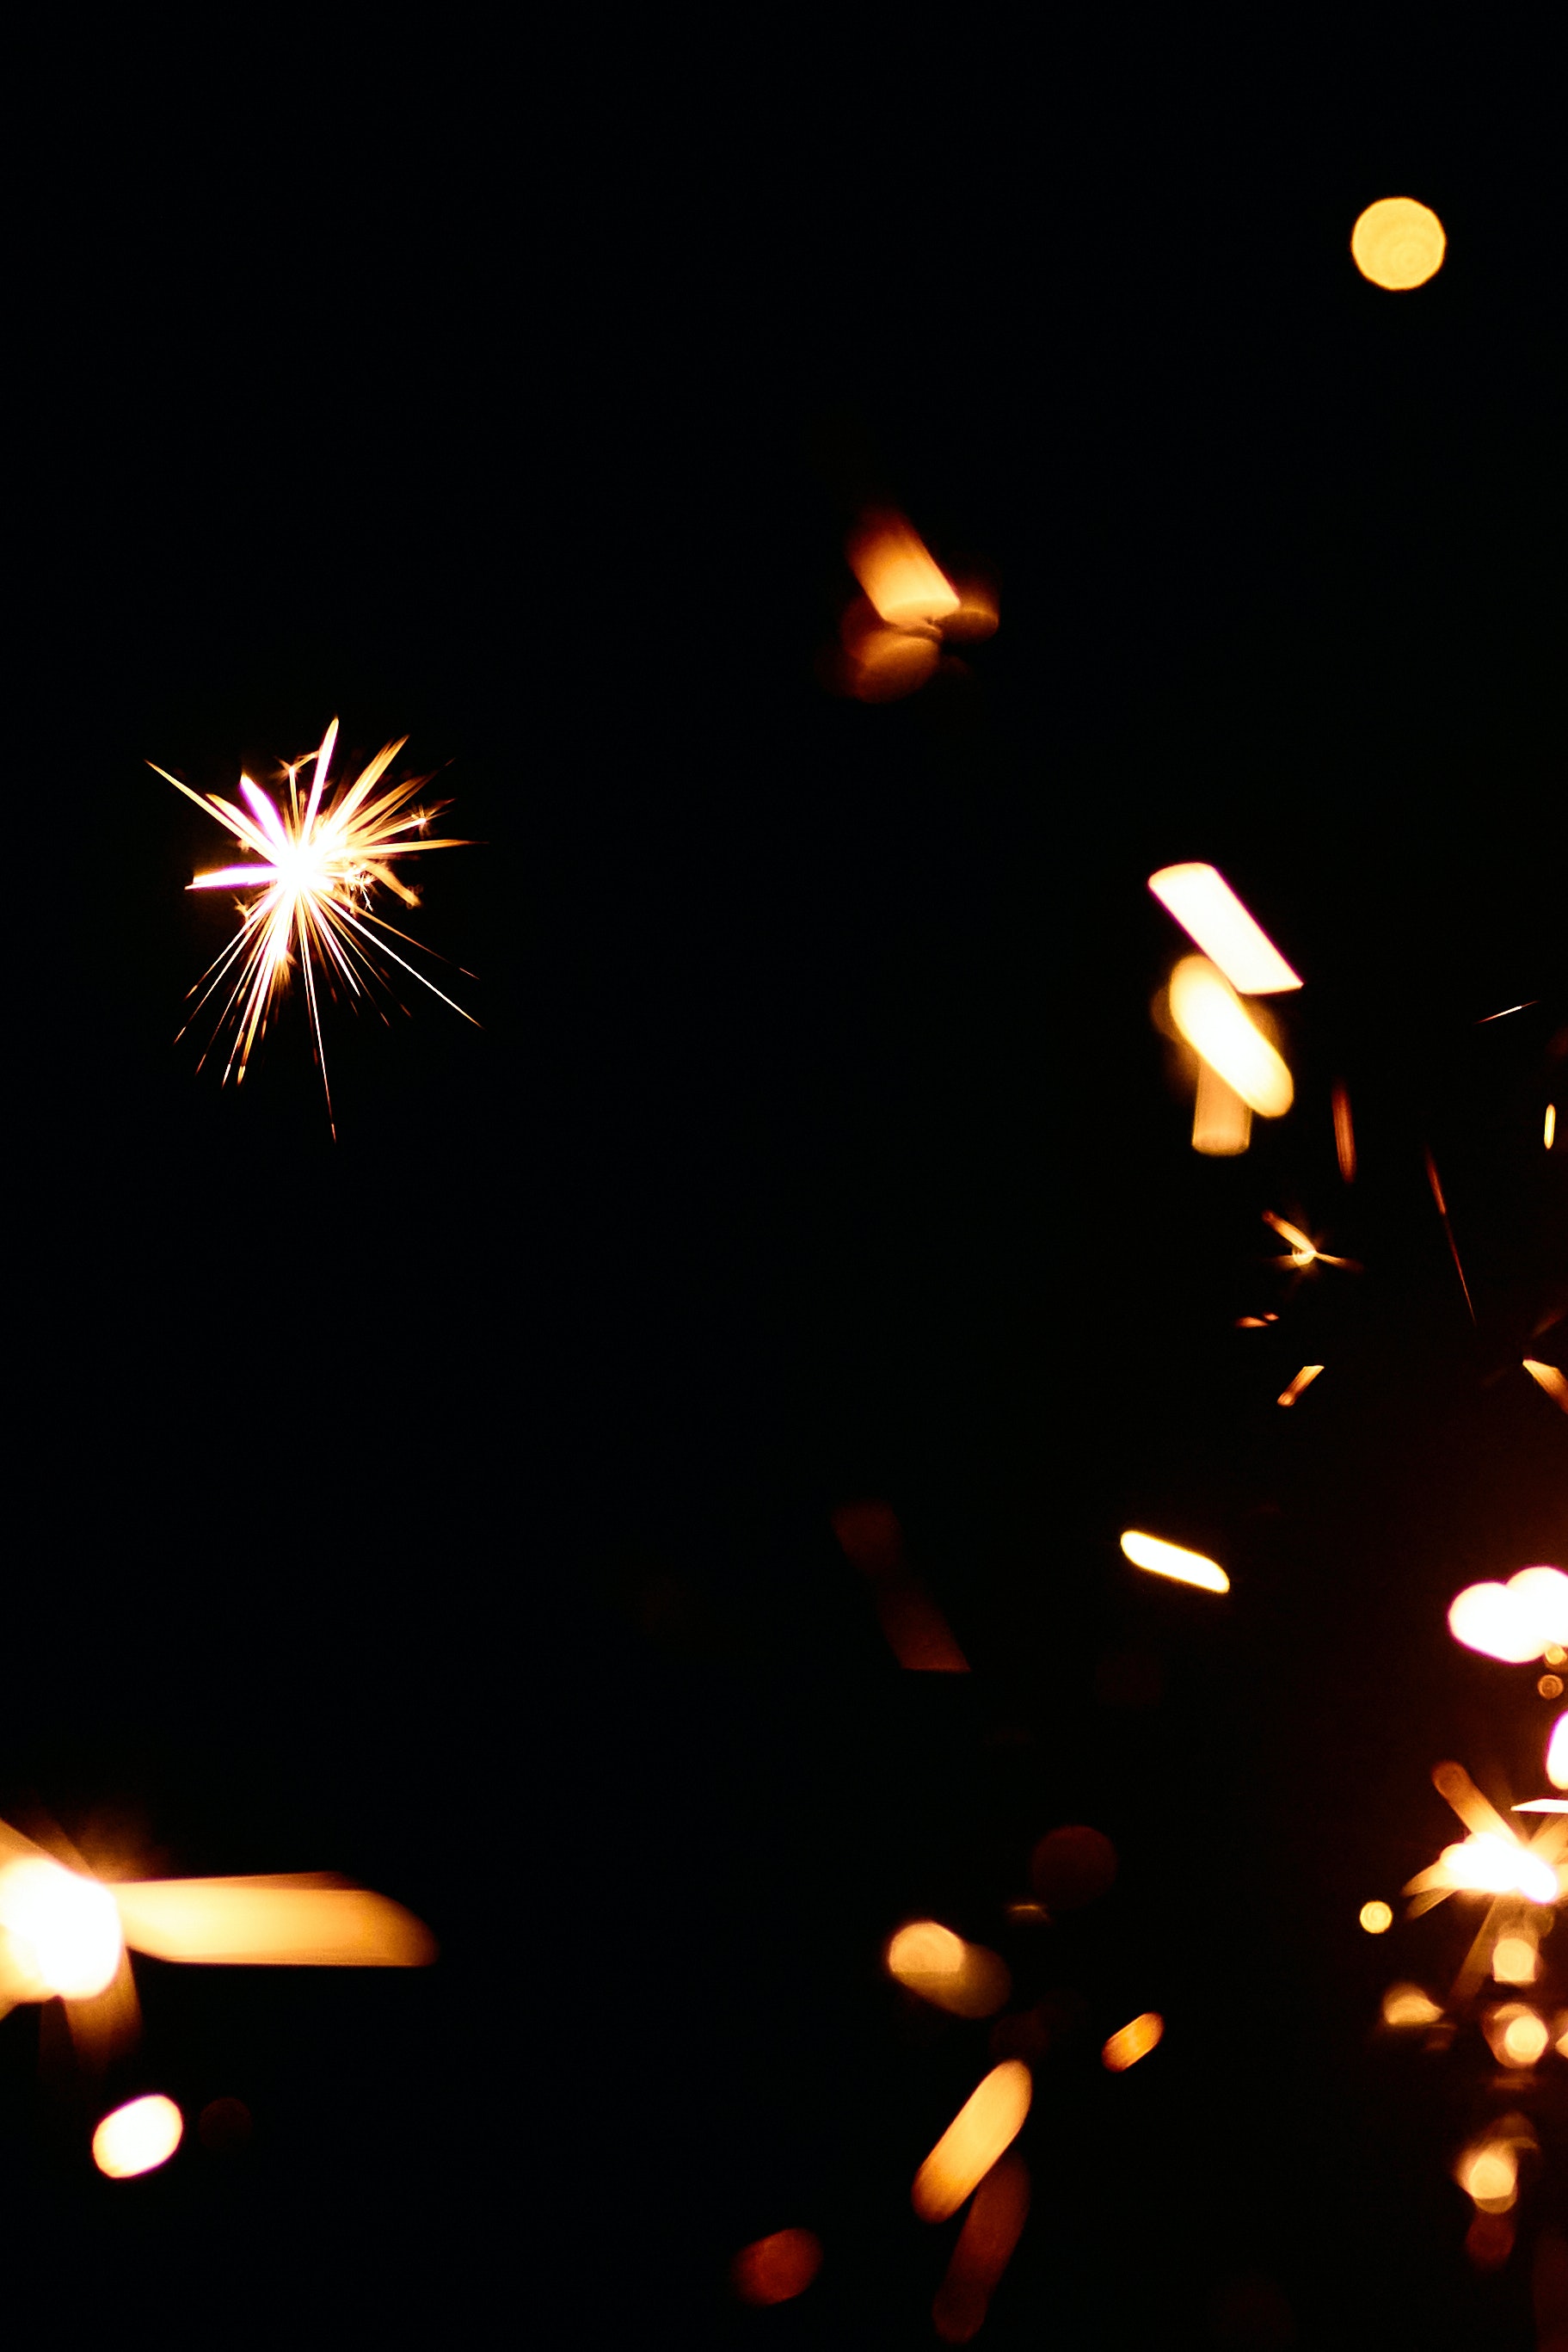
natural, amber, font, heat, fireworks, midnight, event, gas, darkness, holiday, new year, night, diwali, new year's eve, art, new years day, science, sky